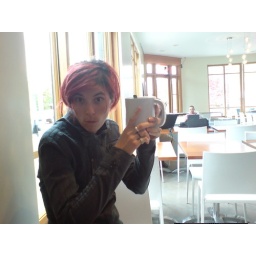
this cafe by my house serves house coffee in this size mug _only_. wow